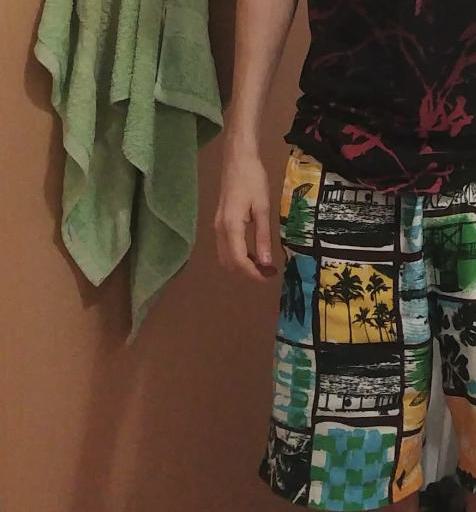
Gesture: no_gesture